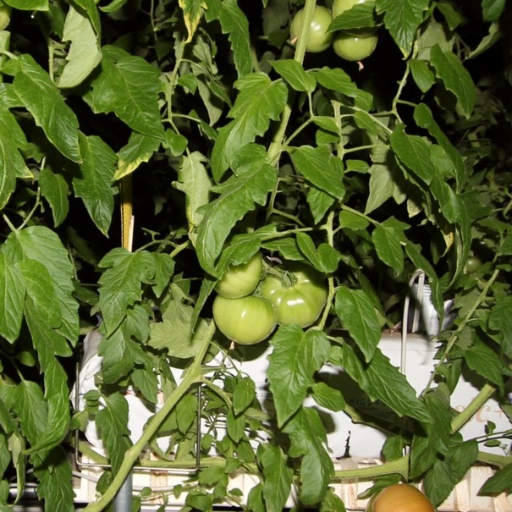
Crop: tomato